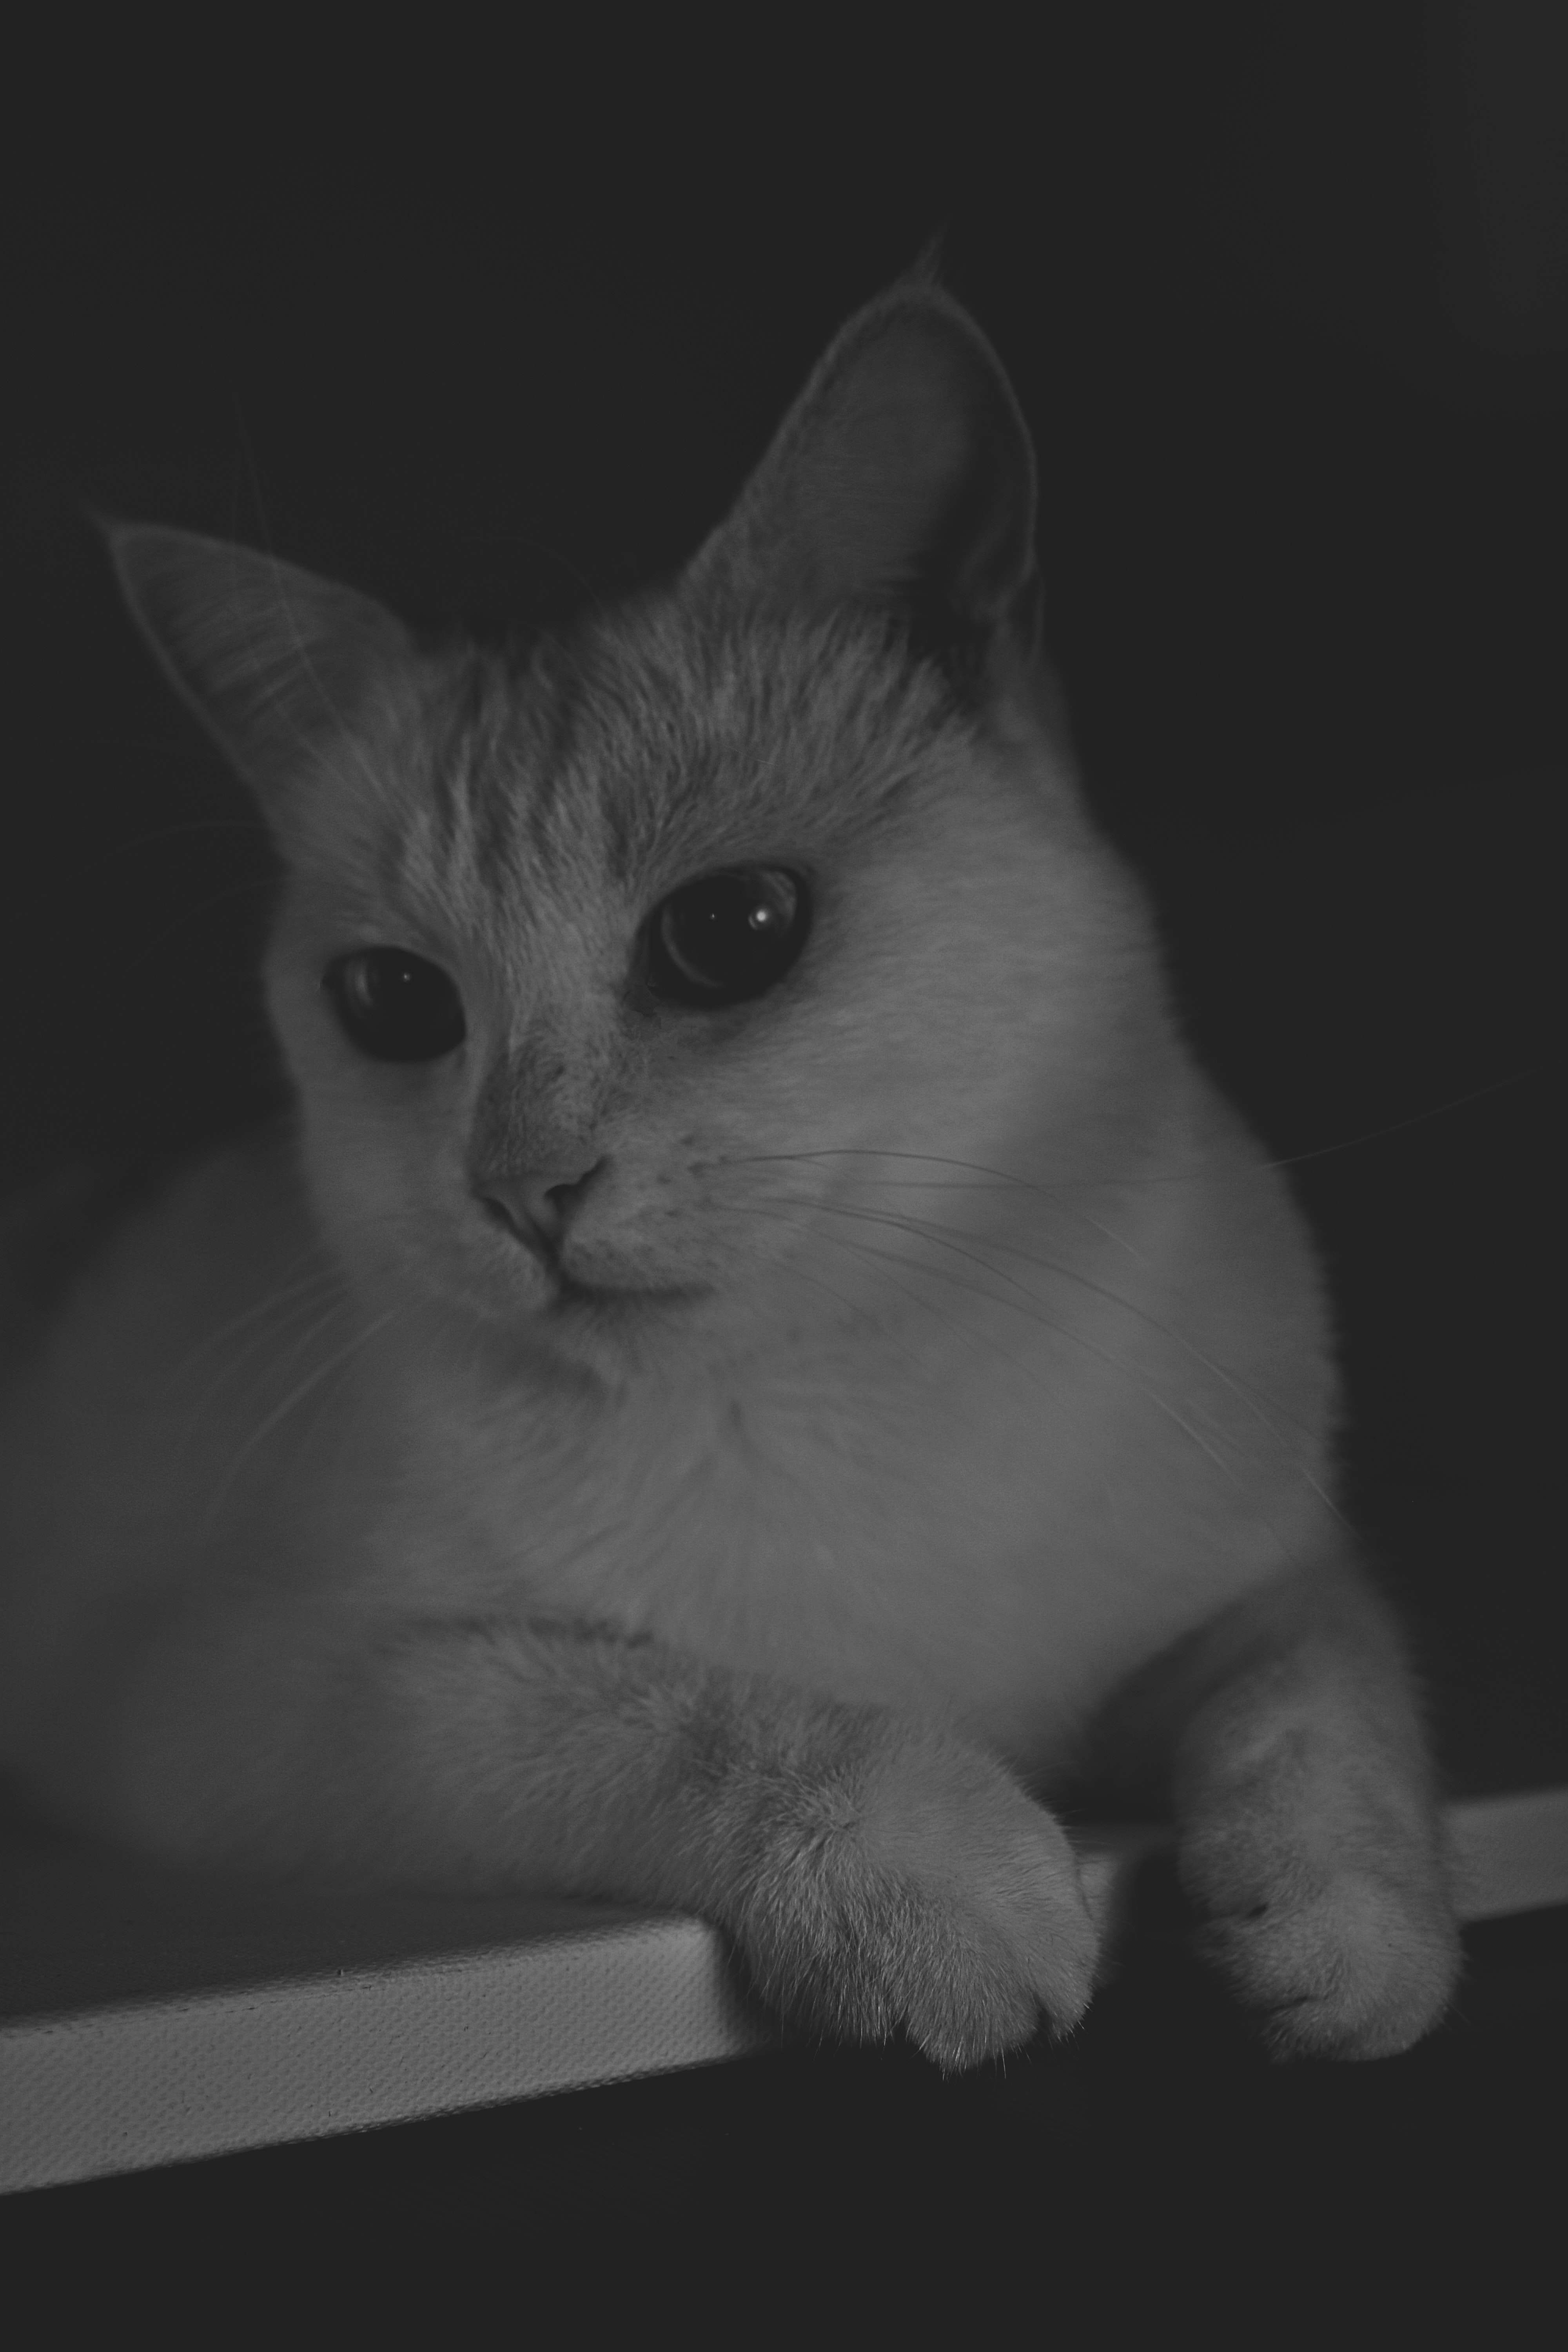
cat, small to medium sized cats, mammal, whiskers, white, felidae, black, black and white, eye, carnivore, monochrome, snout, domestic short haired cat, monochrome photography, kitten, asian, burmilla, photography, Ojos azules, fur, ragdoll, style